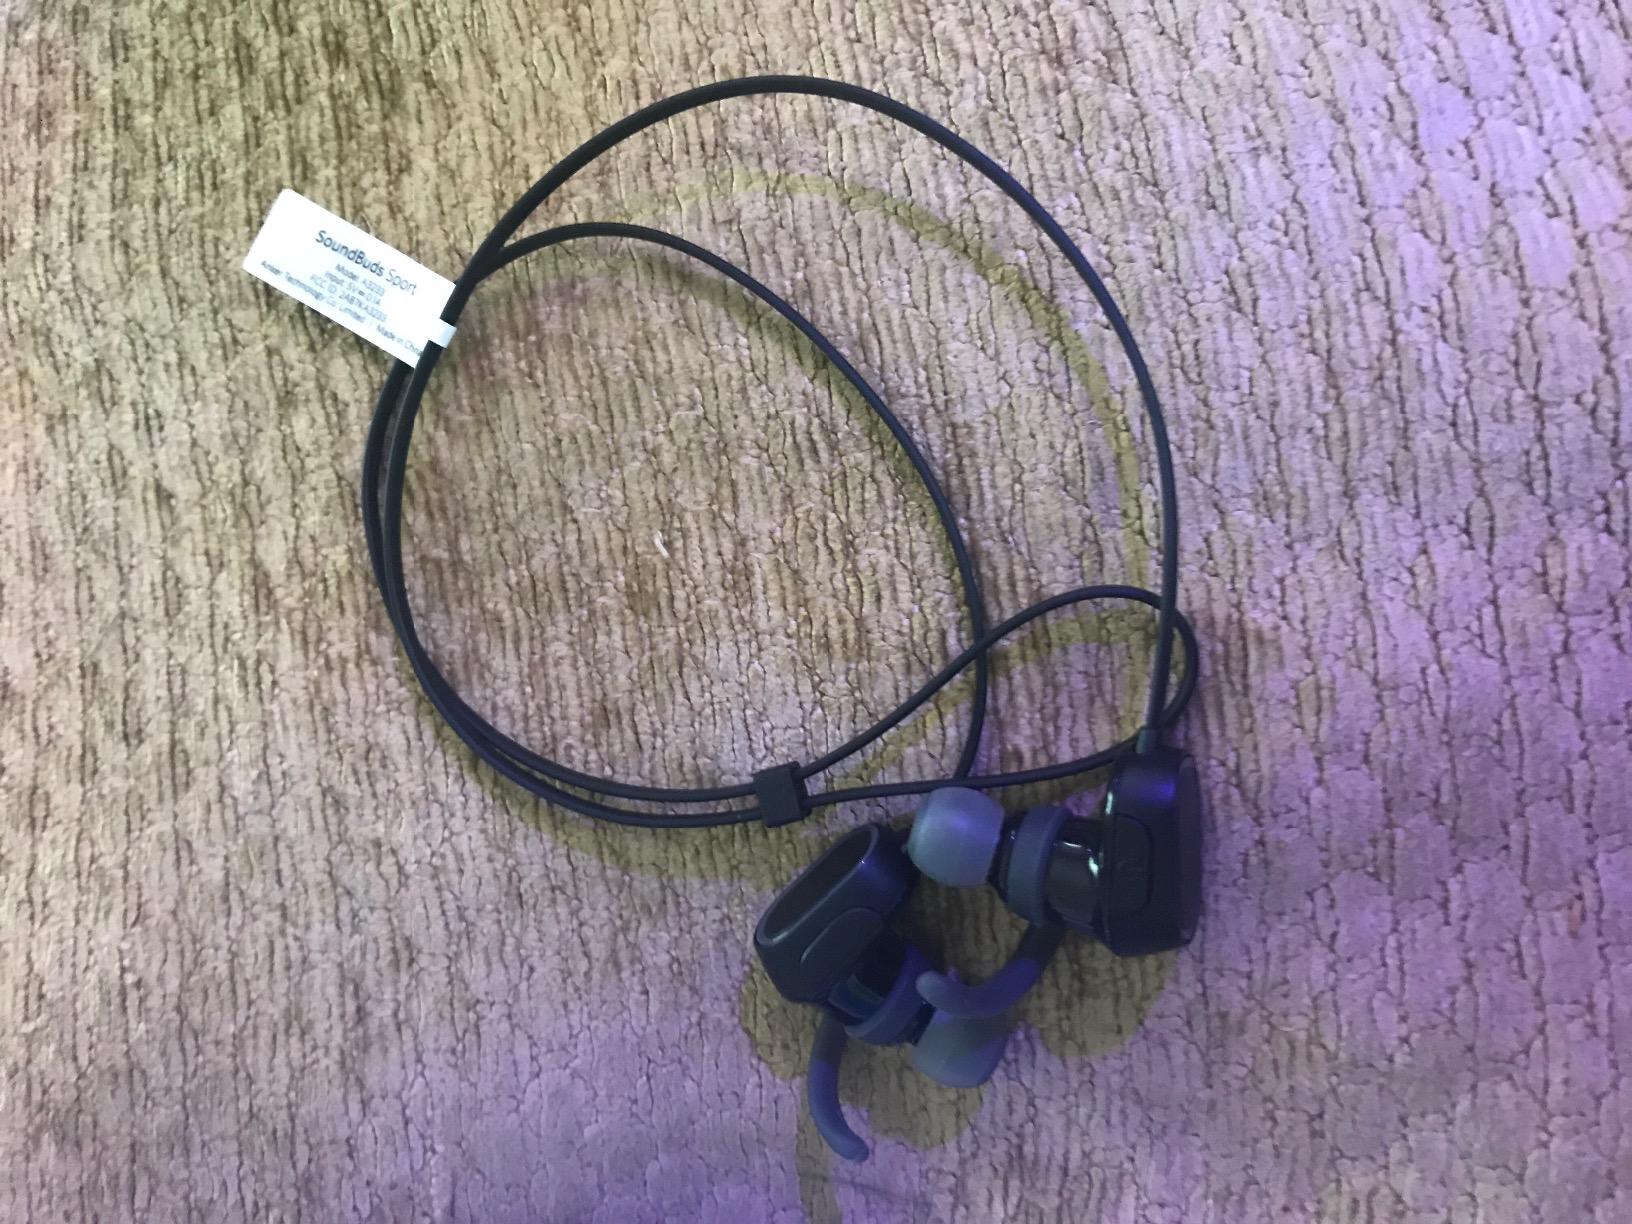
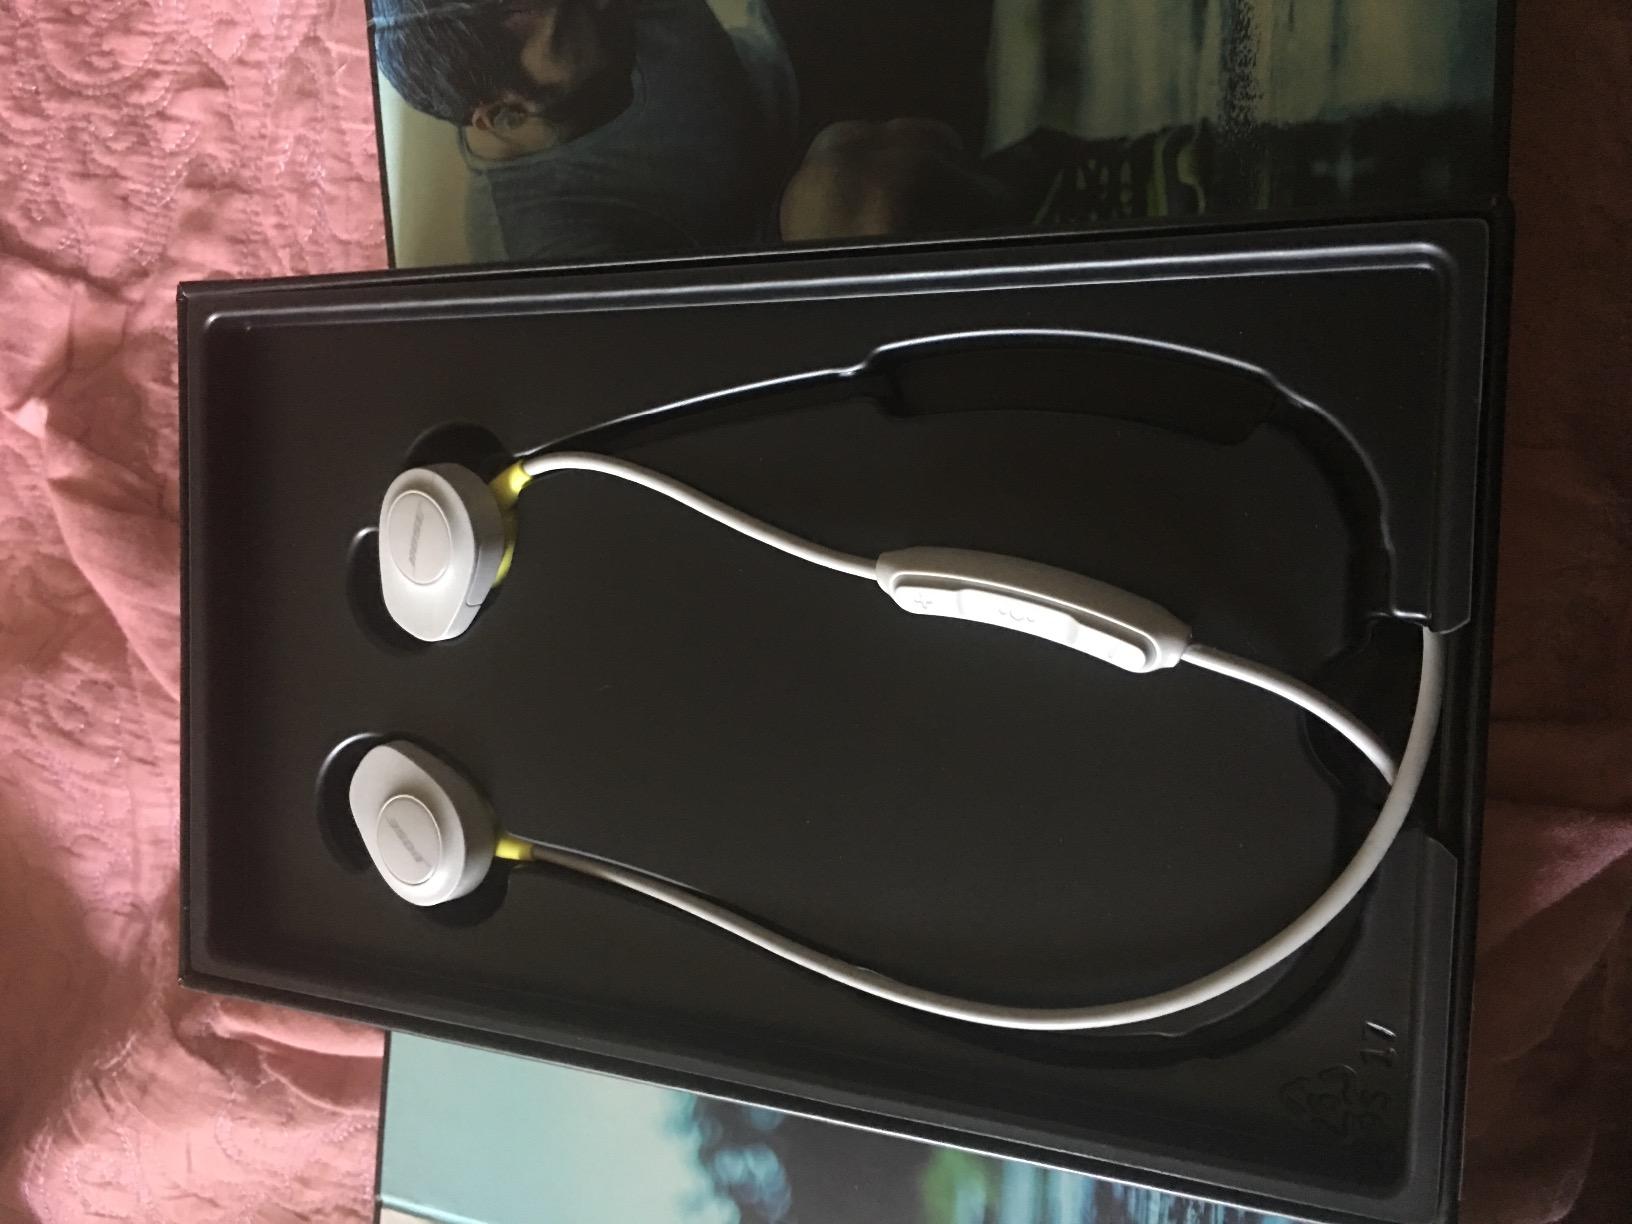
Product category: headphones
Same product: no